Malacca

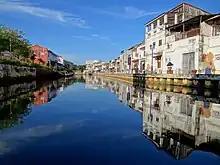
Malacca River

The Jesuit missionary Francis Xavier spent several months in Malacca in 1545, 1546, and 1549. The Dutch launched several attacks on the Portuguese colony during the first four decades of the seventeenth century. The first attack took place in 1606 under the command of Dutch Admiral Cornelis Matelief de Jonge who laid siege to the town with the help of his ally, the Johor Sultanate. He engaged the Portuguese armada which had been sent from Goa to offer armed relief to the besieged port. On 14 January 1641, the Dutch defeated the Portuguese in an effort to capture Malacca, with the help of the Sultan of Johor. The Dutch ruled Malacca from 1641 to 1798 but they were not interested in developing it as a trading centre, placing greater importance on Batavia (Jakarta) and Java as their administrative centre. However they still built an administrative building called, Stadthuys, which is now a landmark. In the Dutch era the building was white, the current red paint was from a later date.